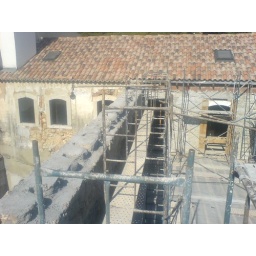
Doing the floor and roof top in Aug.06